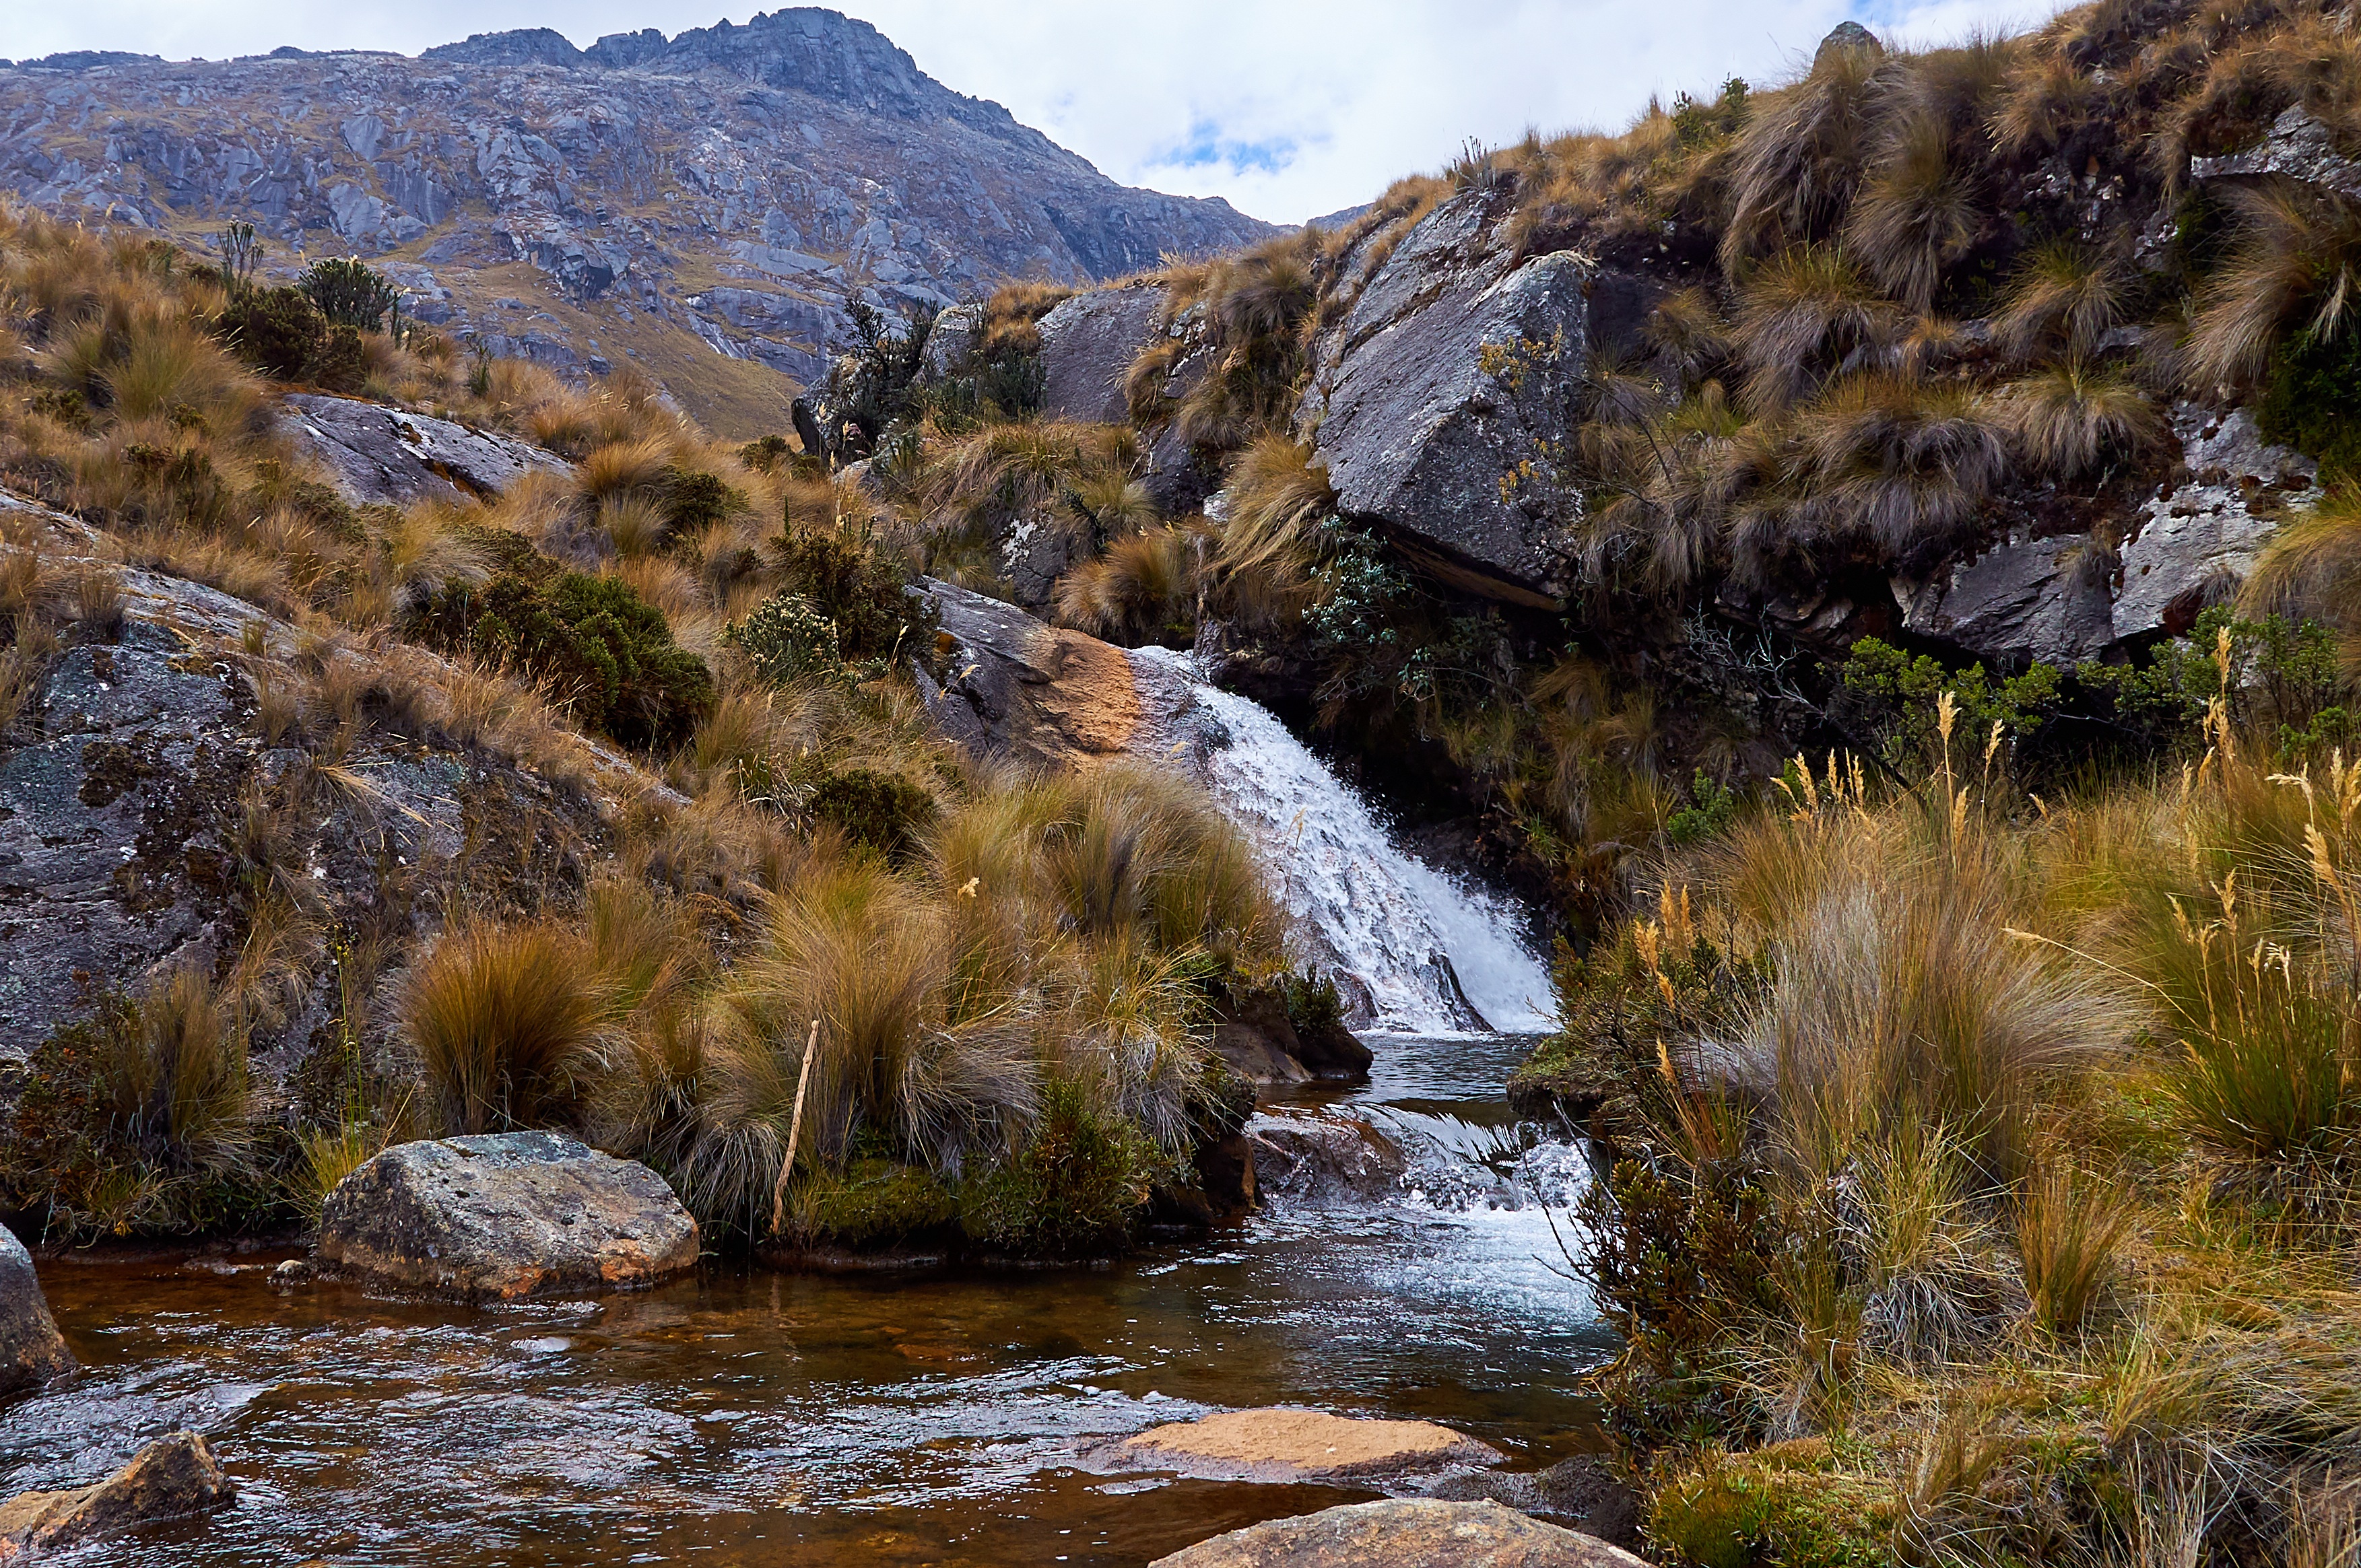
landscape, water, nature, rock, wilderness, mountain, lake, river, valley, mountain range, wildlife, stream, autumn, rapid, peru, body of water, mountains, loch, water feature, landform, mountain river, geographical feature, mountainous landforms, cordilleras